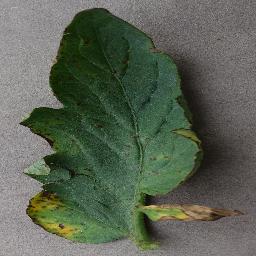
Label: Tomato___Bacterial_spot